Nehemiah Persoff

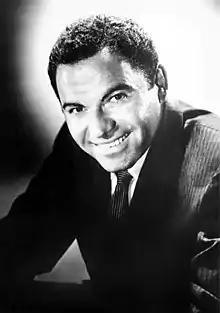
Persoff in 1960

Nehemiah Persoff (August 2, 1919 – April 5, 2022) was an American actor and painter. He appeared in more than 200 television series, films, and theatre productions, and also performed as a voice artist in a career spanning 55 years.